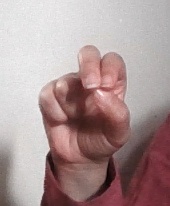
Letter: gaaf